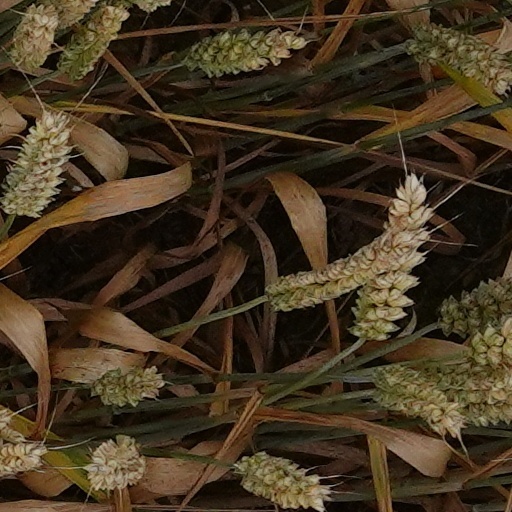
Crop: wheat